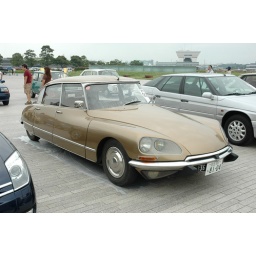
Scenery of event of French car &amp;quot;French French 2008&amp;quot; held in Yokohama red brick warehouse on June 28.